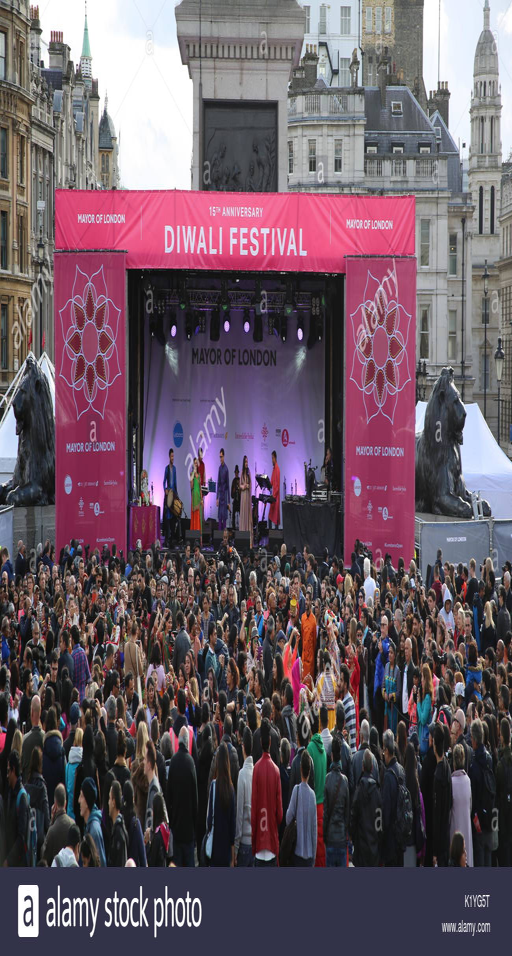
people performing on stage to celebrate holiday at festival on october